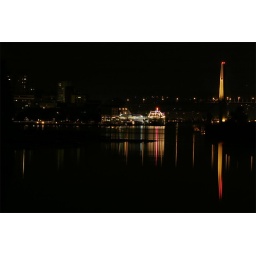
A view of the casino in New Westminster, B.C. from Annacis Island. The Skytrain bridge can be seen in the background.